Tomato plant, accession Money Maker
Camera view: tilt-top (135 deg); turntable rotation: 120 degrees
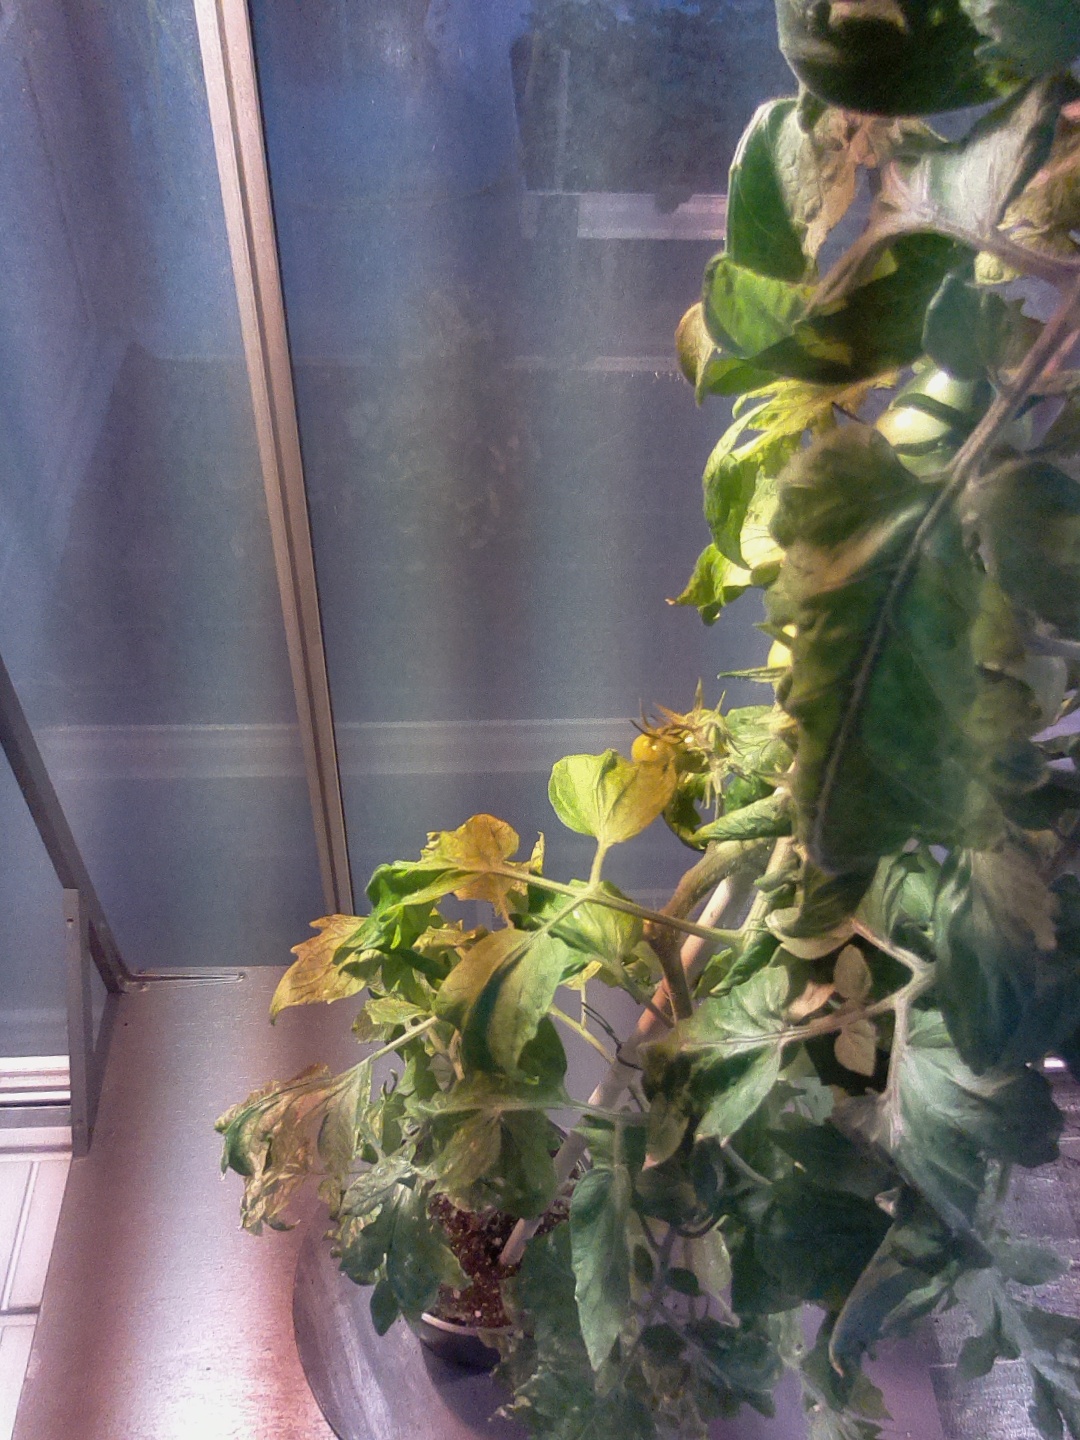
BBCH growth stage 72: 20%-30% of final fruit size